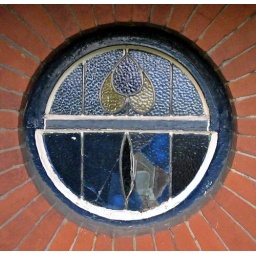
&amp;quot;O&amp;quot; a window in someones house in Delph, Oldham